Chattogram WASA

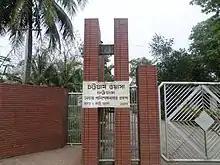
Mohara water treatment plant of Chattogram WASA

Chattogram WASA opened a call center in March 2019 for its customers. On 2 April 2019, the Chattogram WASA announced plans to install two hundred fire hydrants financed by Japan International Cooperation Agency.